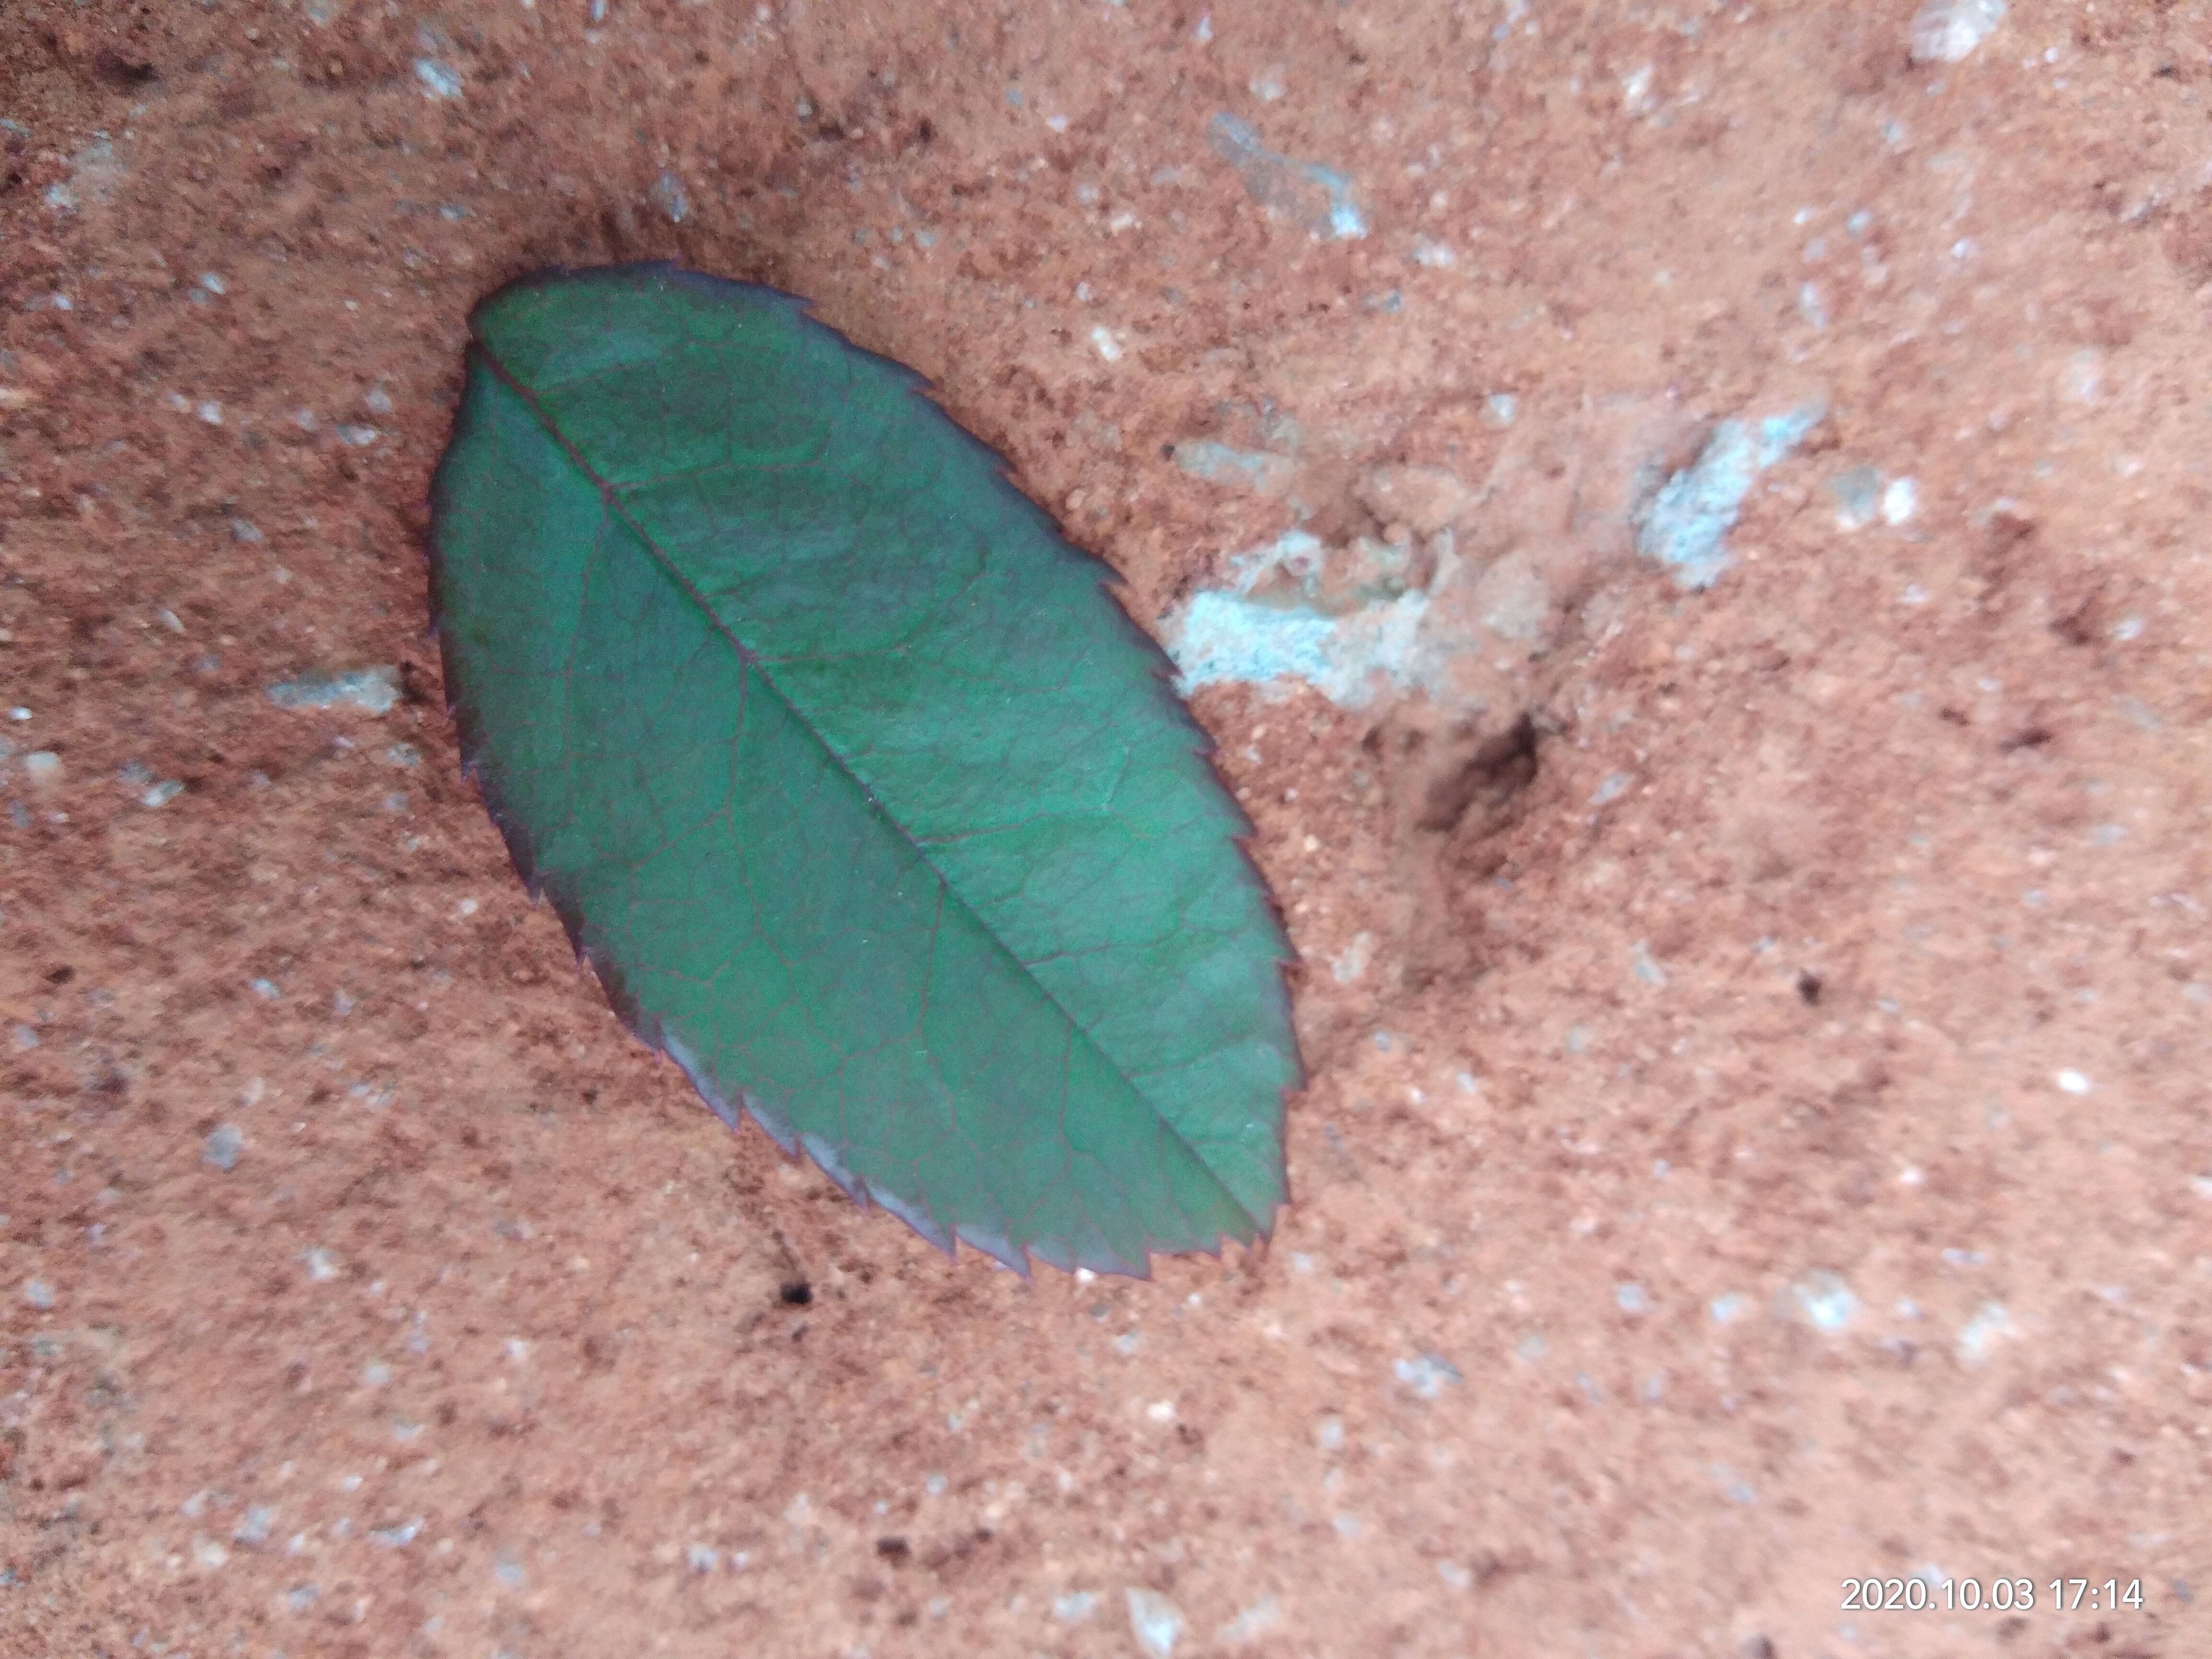
Plant: Rose